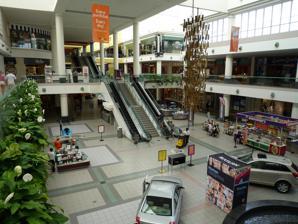
Building: Southdale Center
Country: United States of America
Year built: 1956
Regional mall in Edina, Minnesota, U.S. Southdale Center View of the center court prior to 2012 renovation Location Edina, Minnesota , U.S. Coordinates 44°52′50″N 93°19′34″W / 44.88056°N 93.32611°W / 44.88056; -93.32611 Address 6901 France Avenue South Opening date October 8, 1956 ; 68 years ago ( October 8, 1956 ) Developer Dayton Company (now Target Corporation ) Management Simon Property Group Owner Simon Property Group Architect Victor Gruen Associates No. of stores and services 111 No. of anchor tenants 5 (4 open, 1 vacant) Total retail floor area 1,297,608 square feet (120,551.7 m 2 ; 29.7890 acres; 12.05517 ha) No. of floors 4 Public transit access Metro Transit : 6, 515, 537, 538, 578 SouthWest Transit : 600 Website Official website Southdale Center is a shopping mall located in Edina, Minnesota , a suburb of the Twin Cities . It opened in 1956 and is the first fully enclosed, climate-controlled shopping mall in the United States . Southdale Center has 1,297,608 square feet (120,551.7 m 2 ; 29.7890 acres; 12.05517 ha) of leasable retail space, and contains 106 retail tenants. The mall is owned by Simon Property Group and the anchor stores are Macy's , Dave & Buster's , AMC Theatres , Hennepin Service Center, and Life Time Athletic . Victor Gruen , the center's architect, designed the mall to challenge the "car-centric" America that was rising in the 1950s. Since its opening in 1956, Southdale has suffered through high vacancy rates and several store closures, but has been able to recover in recent years. Several additions have been performed on the building, including a 2011 renovation which involved the construction of a brand new food court . Southdale Center continues to use much of its original structure despite these renovations, and has been the host of several charity and community events throughout the years. History Background In 1943, architects Victor Gruen and Elsie Krummeck were asked to submit a proposal to envision a prototype of what a shopping center would ideally look like after World War II for "Architecture 194X", a competition in the Architectural Forum magazine. Prototypes by the pair emphasized the communal aspects of their proposed shopping center where services like the public library and the post office could be incorporated with the functions of retail . They also strived to make the centers visually appealing and inviting to encourage shoppers to stay longer. While stranded in Detroit during a snowstorm in 1948, Gruen approached Oscar Webber, head of Hudson's , the second largest department store in the nation at the time (behind Macy's in Manhattan ). Gruen asked Webber to help fund a shopping center in the suburbs of Detroit with Hudson's as the main draw. Webber initially declined, but a year later Hudson's agreed to finance a set of malls including Northland Center as customers moved out of the city and into the suburbs. 1952–57: Construction and grand opening Through Oscar Webber, Gruen was introduced to the Dayton family, who owned an eponymous chain of stores after their father's death and were looking to expand and build a shopping center to accompany one of their stores in Edina, Minnesota . Webber insisted that the Dayton family work with Gruen to assist in their efforts. On June 17, 1952, the first plans unveiled for the shopping center were announced by Gruen and Donald Dayton, president of Dayton's. They estimated the cost to build the shopping center to be around $10 million. Public response to the announcement was generally positive, with many hailing the project as a utopia . In a near unanimous vote by the city of Edina, zoning ordinances were changed to constitute the mall. Gruen was a European-style socialist; he found individual stores in downtown venues to be inefficient, and the suburban lifestyle of 1950s America too "car-centric" and wanted to design a building that would be a communal gathering place, where people would shop, drink coffee, and socialize, as he remembered from his native Vienna. Southdale Center was loosely modeled on the arcades of several heavily populated European cities and purposely included "eye-level display cases" to "lure customers into stores". Gruen imagined that Southdale would eventually include "a medical center, schools and residences, not just a parade of glitzy stores." In a statement to the Minneapolis Sunday Tribune (now the Star Tribune ), Gruen and his economic consultant Lawrence P. Smith described the regional shopping center as a place that could "take care of today's needs and today's living" and would bring the community together by providing "a new outlet for that primary human instinct to mingle with other humans." The neighborhood surrounding the center was specifically built to accompany the mall. Groundbreaking for Southdale took place on October 29, 1954; 800 construction workers were needed to build the three-story, 800,000 sq ft (74,000 m 2 ; 18-acre; 7.4 ha), 500-acre (200 ha) center, which had 5,200 parking spaces, 72 available tenants, and cost $20 million to construct. Due to Minnesota's harsh climate in the winter, Gruen constructed the center with a roof and air-conditioning system capable of maintaining a comfortable temperature of 75 °F (24 °C; 297 K) year-round. The mall was originally anchored by Dayton's , Donaldson's , Walgreens , and Woolworth . Over 40,000 visitors attended the grand opening ceremony for the center on the morning of October 8, 1956. An additional 188,000 customers visited the mall throughout the following week. The center was constructed to successfully bring the community together by "gathering art, culture, and entertainment under one roof with retail." The Dayton's store was modeled after Dayton's flagship store in Minneapolis, Minnesota . In November 1956, organic architect Frank Lloyd Wright visited the mall as part of a tour of new buildings in Minnesota; he critiqued Southdale's overall design, stating "[the] garden court has all the evils of the village street and none of its charm", further criticizing several other buildings in nearby Minneapolis . He unfavorably added that Gruen "should have left downtown, downtown." 1958–90: Additions, JCPenney opens, and new competition Over the early years of Southdale, several tenants and restaurants opened in the center. A restaurant called Sidewalk Cafe, was an "outdoor"-themed restaurant, even though the venue was fully enclosed; Sidewalk Cafe was the first restaurant of its kind. JCPenney announced their interest in opening a location at Southdale Center. An addition to the mall was constructed, allowing JCPenney to open a 247,902-square-foot (23,030.8 m 2 ; 5.6910-acre; 2.30308 ha) store in 1972; it became Southdale's third anchor store, following Dayton's and Donaldson's. Along with the new anchor store came an entire new mall corridor connecting JCPenney to the original structure of the mall. During 1976, construction of a new shopping center directly across the street from Southdale occurred. The construction resulted in the Galleria Edina , an upscale shopping center; the new shopping mall increased competition with neighboring shopping centers. In 1987, Donaldson's announced the discontinuation of their chain of stores, which would shut one of the mall's original anchors. Instead, Donaldson's merged with Chicago-based department chain Carson Pirie Scott . 1991–2008: Expansion, Dayton's merger, and store closures In 1991, Dayton's announced plans to construct a significantly larger store directly north of their current location. These plans included the demolition of the original Dayton's store to be replaced with more stores, plus a larger "garden court", and the construction of various multi-level parking garages; these plans were eventually constructed and finalized in the early 1990s. On June 30, 1997, Southdale Center was sold to the O'Connor Group, a New York-based real estate company for $125 million. Around this time, Southdale converted most of its basement into a singular anchor store, which became Marshalls ; surrounding the new anchor were several specialty shops and mall management offices. Dayton's acquired Marshall Field's and rebranded with the Marshall Field's nameplate in 2001. The former Trendz on Top area located on the third level. During the early 2000s, following fear of competition from nearby Eden Prairie Center and Mall of America , Southdale announced further plans to renovate the center again. A complete remodeling of the center occurred in 2001, followed by a large addition to the southern half of the property; the addition included a sixteen screen movie theater along with an entertainment district of restaurants and shops called "The District on France". "The District on France" included several "upscale" dining options, including California Pizza Kitchen , The Cheesecake Factory , and Maggiano's Little Italy . A renovation of the less-traveled third floor also occurred, with the addition of teen-geared stores; this addition was called "Trendz on Top". Throughout the mid 2000s, Southdale began struggling with maintaining a low vacancy rate. The May Department Stores Company acquired Marshall Field's in 2004, and promptly closed the Twin Cities area Mervyn's . After the closure of Mervyn's in 2004, several tenants followed and ended their leases as well; national retailers like The Bombay Company , Crate & Barrel , Ritz Camera , and Select Comfort all announced closures of their Southdale locations. Talks of a Dick's Sporting Goods filling the space formerly leased by Mervyn's occurred, but those plans never took off and eventually dissolved. In 2006, Marshall Fields was rebranded as Macy's . 2009–2016: Ongoing renovations External videos Buildings that Changed America #8 Southdale Center , WTTW , In February 2011, Simon Property Group announced that Southdale would soon be anchored by Herberger's , a local department store chain, and would lease the space previously used by Mervyn's. Along with this announcement came the mention of a brand new food court to replace the nearly vacant one on the less-traveled third floor, a housing development consisting of apartments and condominiums, and expanded retail. The food court's construction would include six tenants, which was later increased to eight tenants. However, the new food court forced the closure of one of Southdale's oldest tenants, Ralph's Shoe Service, which originally opened at the mall in 1957. Following several tenant terminations, the mall's Marshalls anchor announced that their 40,000 square feet (3,700 m 2 ; 0.92 acres; 0.37 ha) Southdale location would move to a different shopping center in Bloomington, Minnesota . The new food court located by JCPenney was completed in 2012 and featured "upscale" dining options, such as Qdoba Mexican Grill and Smashburger ; several other projects took place, such as cosmetic changes for the mall and the construction of new corridors. Since 2015, several stores and businesses have opened up locations at Southdale Center. Gordmans , a Nebraska -based discount retailer, filled the vacancy previously leased by Marshalls in July 2015; however closed just two years later after filing bankruptcy. Other new openings were a 41,500-square-foot (3,860 m 2 ; 0.95-acre; 0.386 ha) Dave and Buster's restaurant, filling the vacancy of the original food court. A Homewood Suites by Hilton resort was approved by the City of Edina and constructed in the shopping center's northeast parking lot in late 2016. 2017–present Following the announcement of JCPenney closing nine stores throughout Minnesota, the Southdale Center location  closed on July 31, 2017, after 45 years at Southdale. The former JCPenney's building was razed, and in its place, a $43 million Life Time Fitness multi-level complex was constructed, featuring a rooftop pool, which opened in 2019. Bon-Ton announced on April 17, 2018, that it would close and liquidate all Herberger's stores in their 200+ locations after two liquidators, Great American Group and Tiger Capital Group, won an auction for the company. On August 26, 2018, the Herberger's Southdale anchor location closed. Simon, the mall owner, continued to revitalize Southdale as a mixed-use development by utilizing all corners of the parking lot. The southwest corner of the parking lot saw new construction of RH (formerly Restoration Hardware) in 2018. In October 2018, a newly constructed Shake Shack on the northwest corner of the property held its grand opening. Luxury apartments were also constructed on the southeast corner of the parking lot. In May 2019, it was announced that the Southdale branch of the Hennepin County Library was going to move to Southdale Center, taking the place of the vacant Herberger's, which was to be demolished. An opening date was set for 2022, however, the move was put on hold and has since been cancelled. On March 18, 2020, Southdale temporarily closed until March 29, 2020, due to the COVID-19 pandemic . In 2023, Simon Properties announced that the former Donaldson's/Mervyn's anchor would be replaced by a Kowalski's Markets grocery store and a Puttshack restaurant.  Additionally, the sparsely-occupied District on France portion of the mall would be remodeled into "a blending of highly sought-after retail brands with a curated mix of dining and entertainment that will enhance the center's positioning as the market's pre-eminent experiential shopping destination," in the style of The Shops at Crystals . References